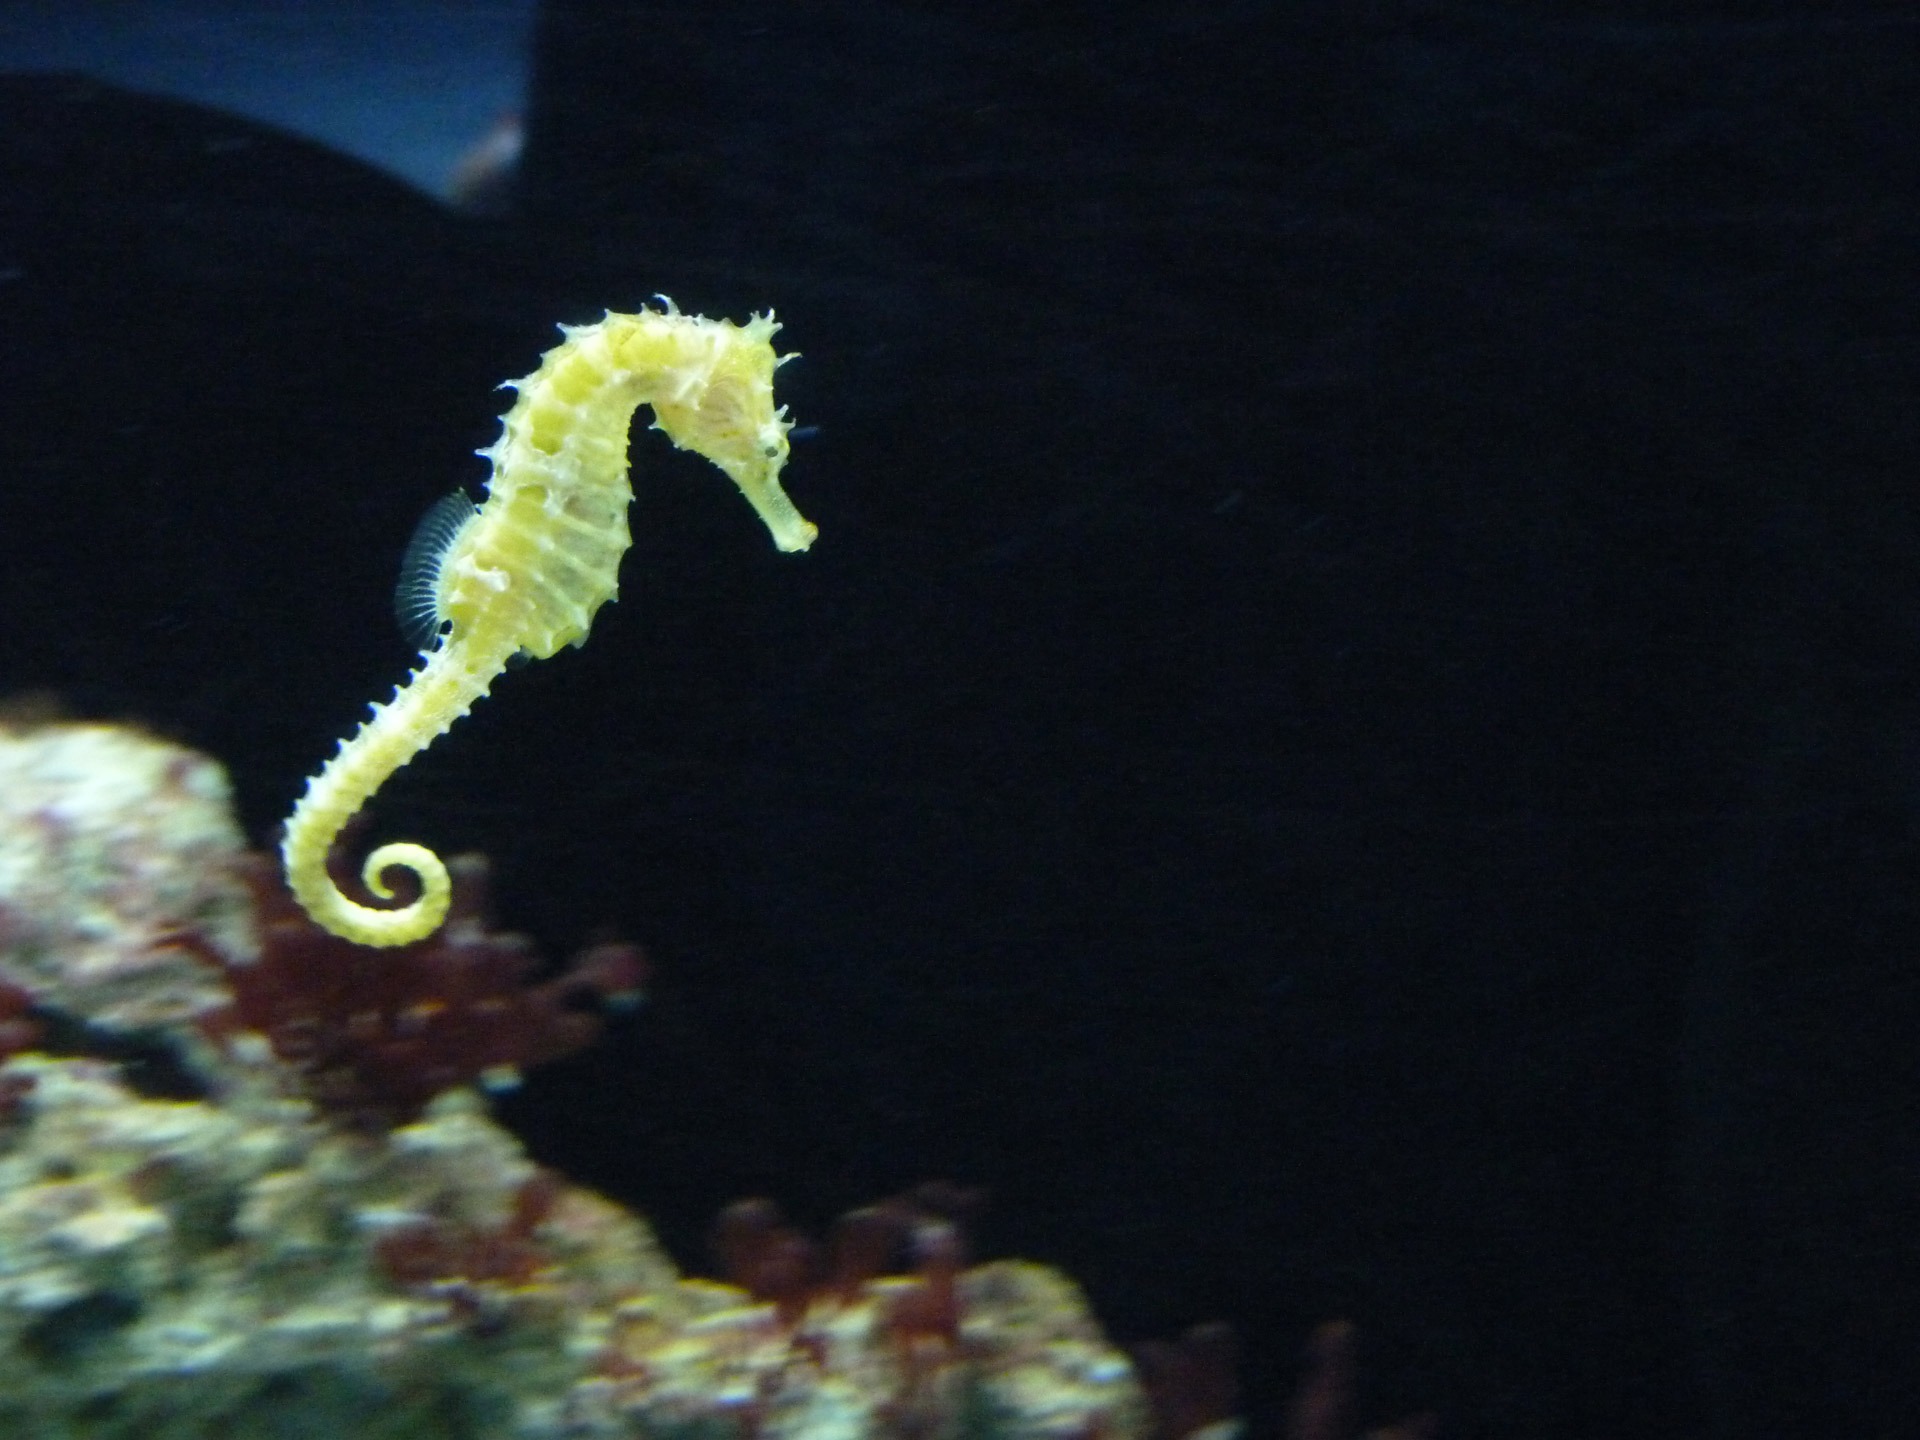
water, underwater, biology, fish, swimming, colors, aquarium, vertebrate, sea life, beautiful, pretty, seahorse, marine biology, syngnathiformes